Seagoville, Texas

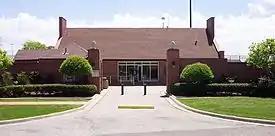
Federal Correctional Institution, Seagoville

Federal Correctional Institution, Seagoville is located in Seagoville.